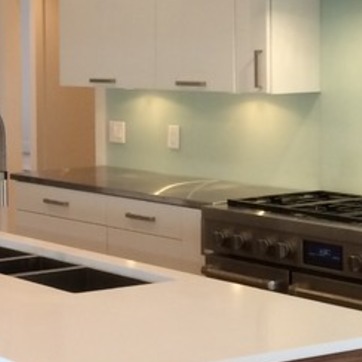
Material: polishedstone